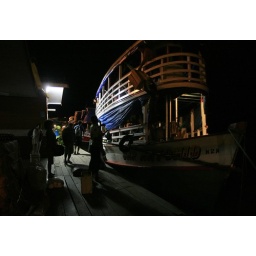
travel at night in illegal boat over the Amazon river